Reynales Formation

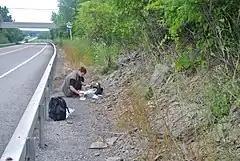
Paleontologist studying the Reynales Formation (Silurian) in Hickory Corners, New York.

The Reynales Formation is a geologic formation in New York. It preserves fossils dating back to the Silurian period.